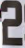
Number: 2